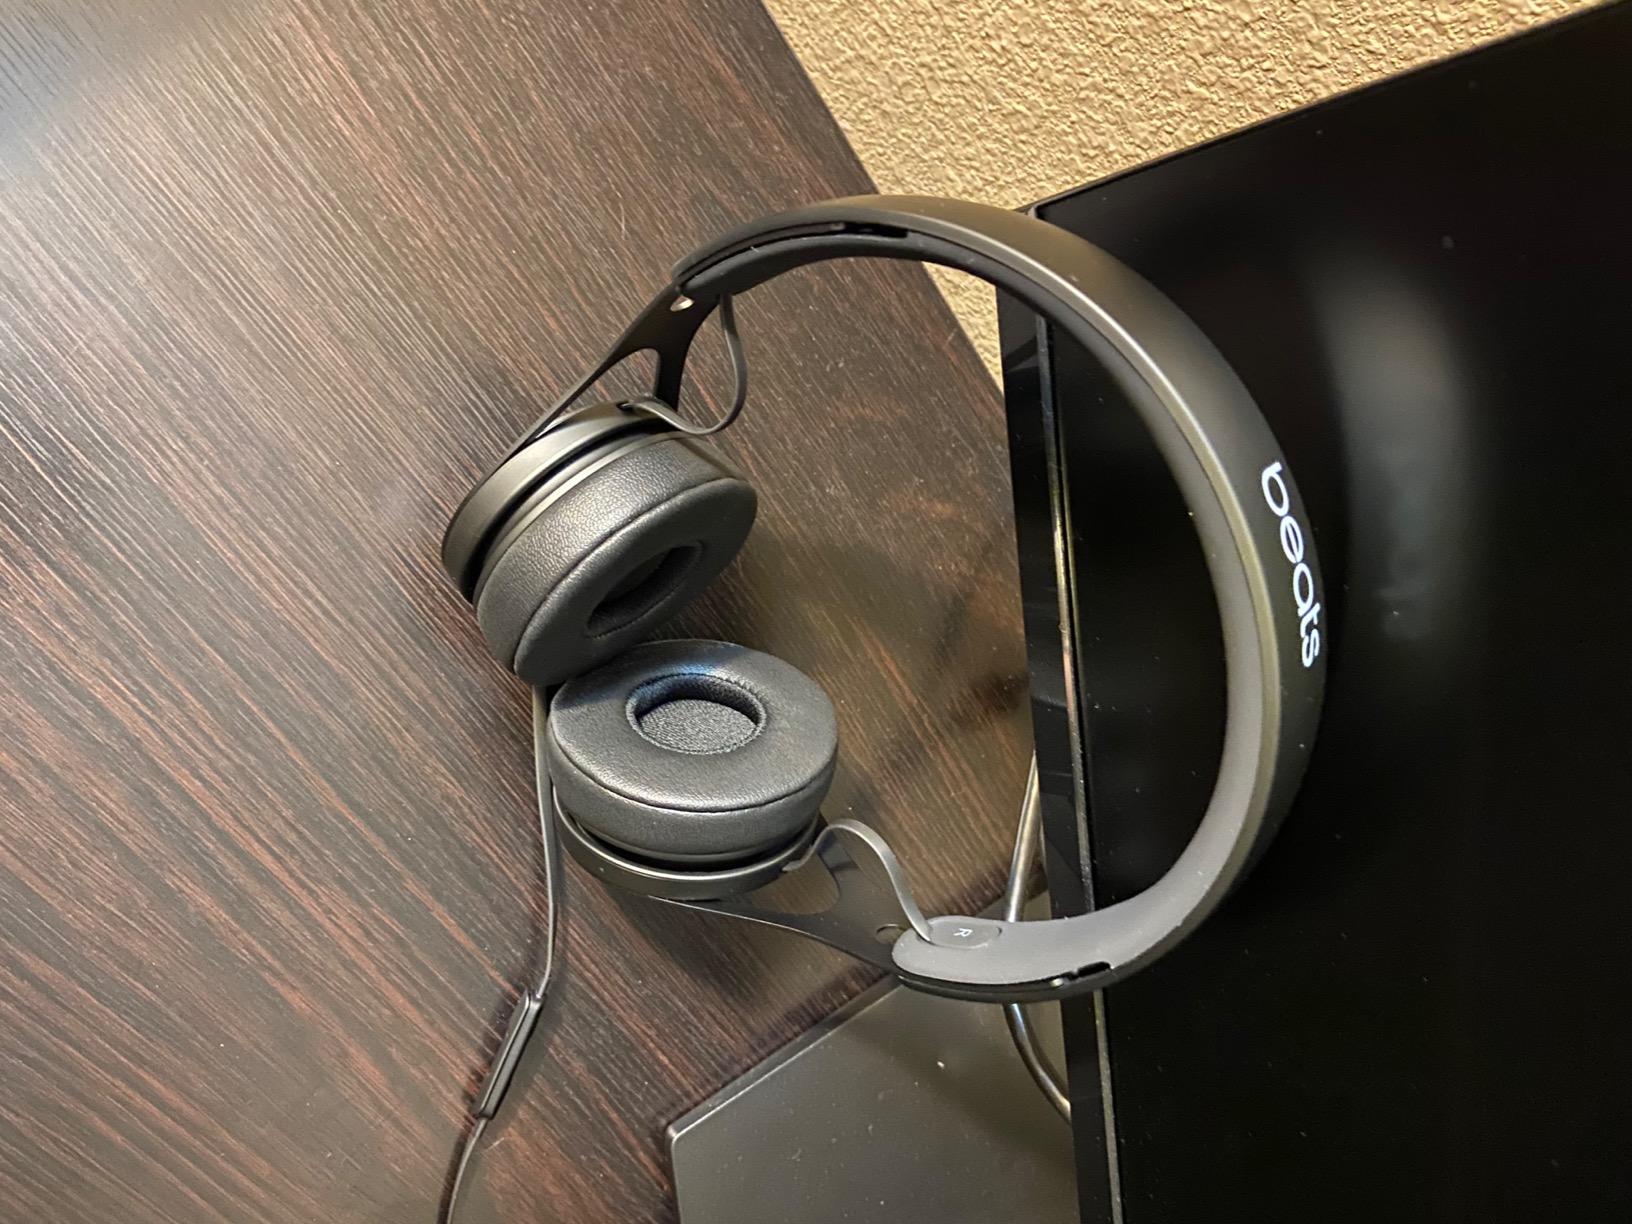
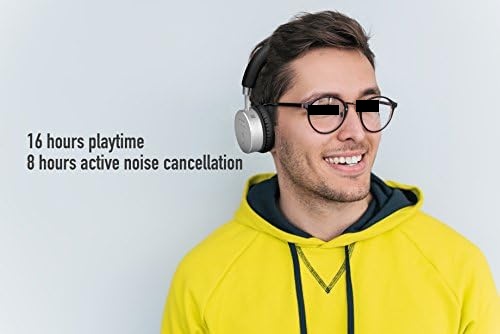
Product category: headphones
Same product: no